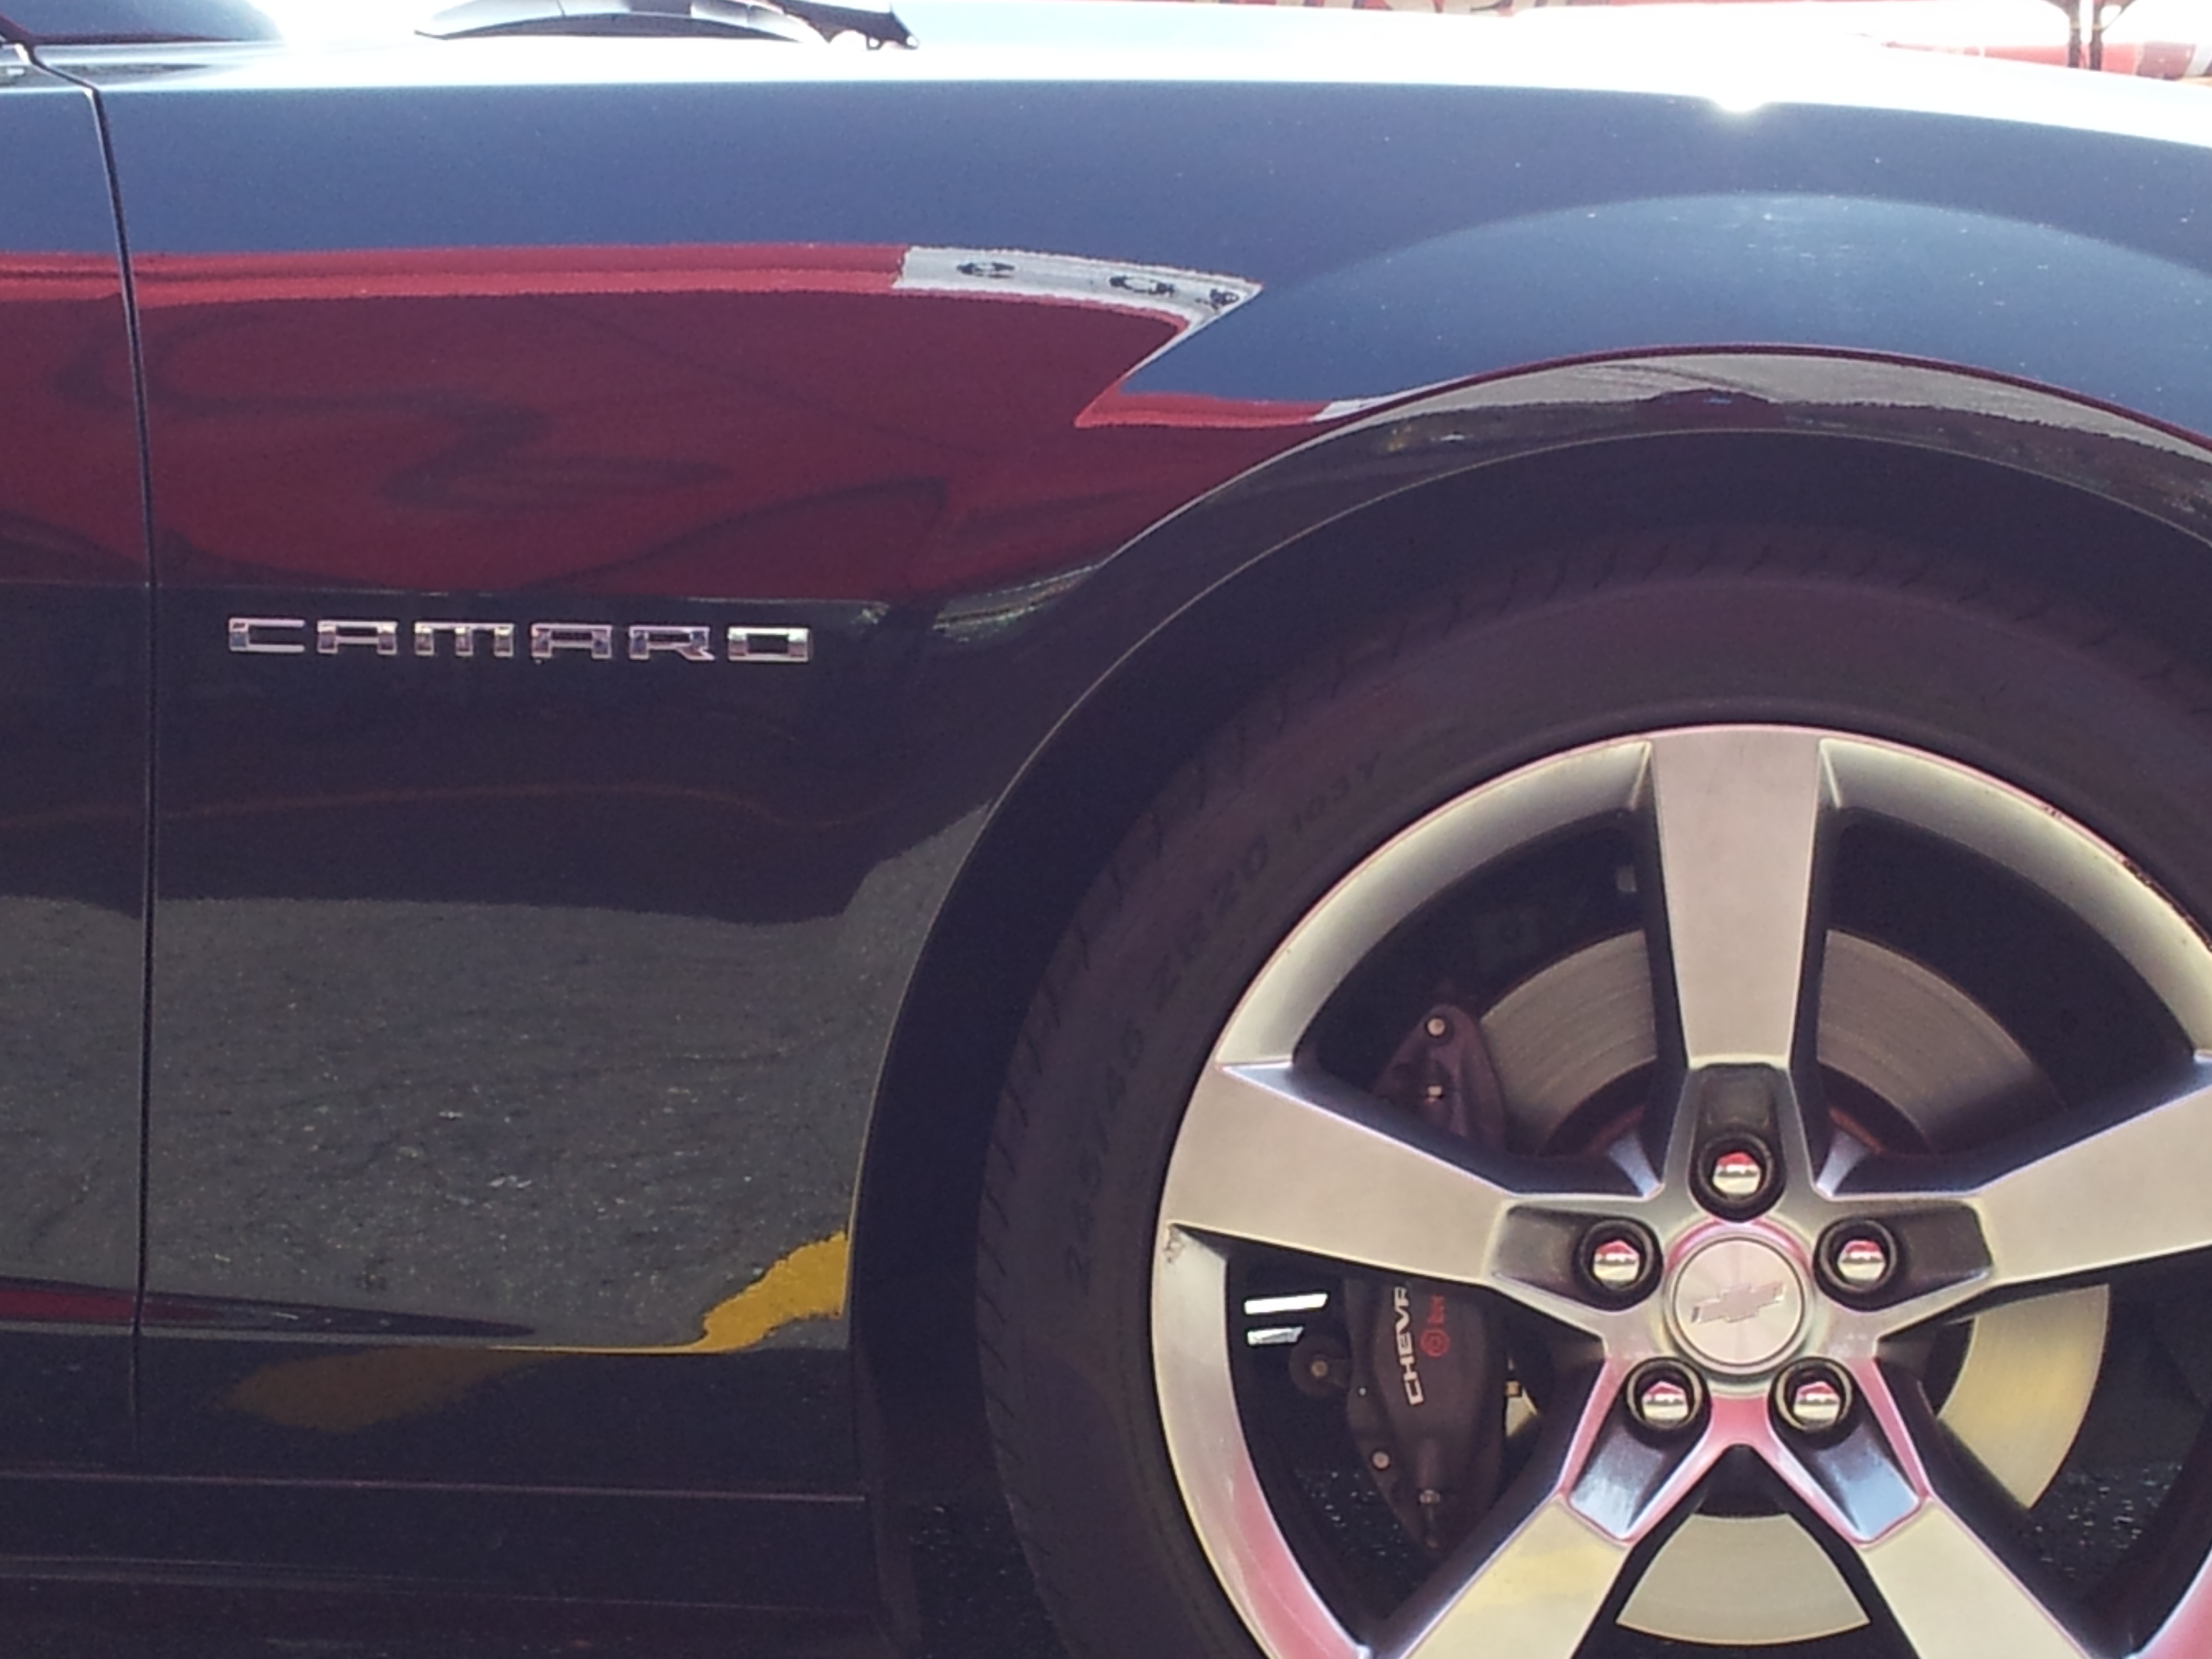
camaro, black, sport, racecar, chevy, car, transport, wheel, motor vehicle, alloy wheel, tire, automotive tire, rim, automotive design, vehicle, automotive wheel system, automotive exterior, spoke, fender, personal luxury car, bumper, auto part, hood, mid size car, performance car, full size car, muscle car, grille, compact car